No. 204 Squadron RAF

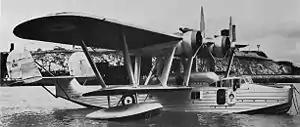
A 204 Squadron Saro London

It re-equipped with Supermarine Scapa, a general reconnaissance flying boat, to replace the elderly Southampton flying boats from August 1935, and in September, it transferred to Aboukir, in Egypt, as part of the United Kingdom's response to the Italian invasion of Ethiopia, remaining there until August 1936, when the Squadron returned to Plymouth. It again re-equipped, this time with Saro London flying boats, from October that year. The squadron continued its routine of training and formation cruises, visiting Gibraltar in August 1937, and visiting Australia to celebrate the 150th anniversary of the founding of Sydney in 1938, being away from Britain from December 1937 to April 1938.